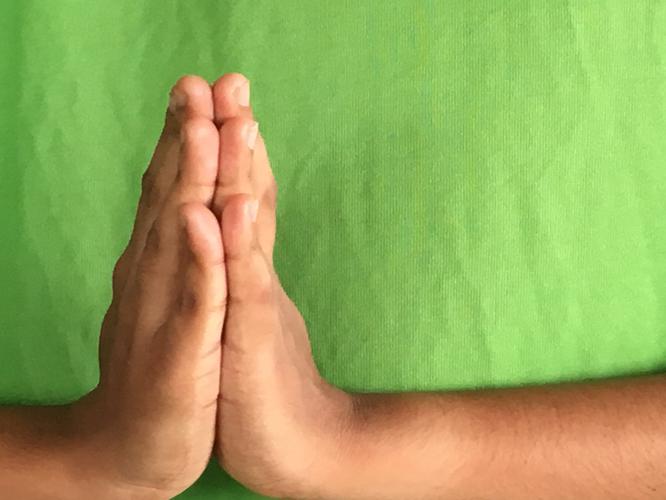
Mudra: Anjali
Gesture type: double_hand